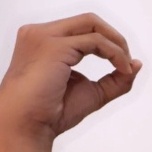
ASL sign: O